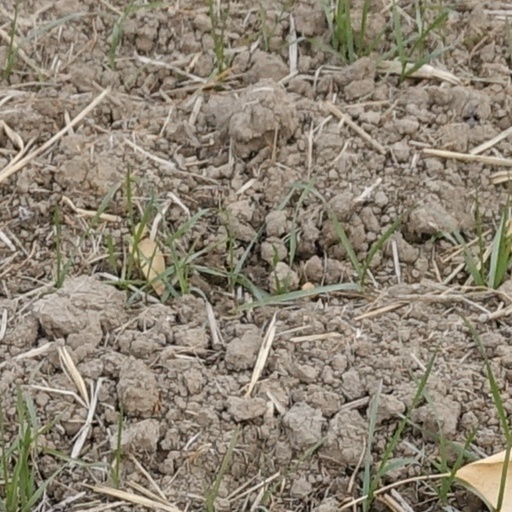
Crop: wheat